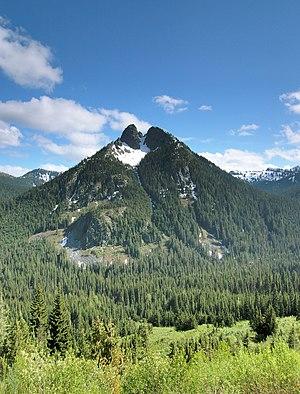
La William O. Douglas Wilderness est une aire sauvage américaine de 680,8 km² située dans le centre de l’État de Washington au nord-ouest des États-Unis.